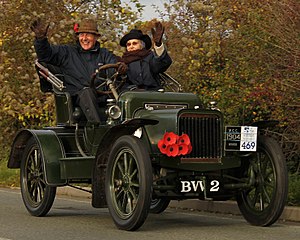
Rover (bilmærke)
Rover 8HP Two-seater from 1904 inLondon to Brighton veteran car run 2010
Rover var et britisk bilmærke, oprindelig et selvstændigt selskab. 2000-2005 indgik Rover i MG Rover Group. Efter gruppens konkurs havde Rover haft skiftende ejere men ejes fra 2000-2005 af indiske Tata Motors.